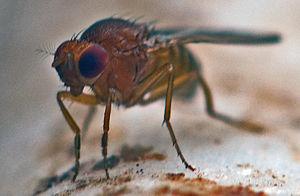
w:fr:Drosophila sp., photographiées sur des fruits, sur du compost en formation, dans le nord de la France (Lille).
La drosophile Drosophila melanogaster est un animal modèle de la génétique. Sa petite taille, son taux de reproduction ainsi que son cycle de vie court permettent d'en faire facilement l'élevage dans de simples bocaux à confiture avec des moyens relativement simples. Ceci permet de conduire des expériences de génétique.